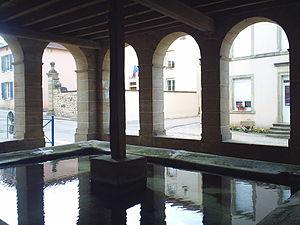
Lavoir (XIXe siècle) rue du Moulin.
Bleurville est une commune française située dans le département des Vosges, en région Grand Est.